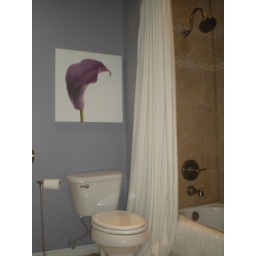
Guest bath-texture and paint on walls-ceramic floor tile-ceramic wall tile in shower-shower hardware-floor to ceiling shower curtain